Lent Bumps 2018

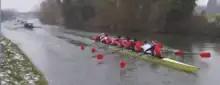
LMBC rowing over head of Lents, Saturday, 2018

rowed over in both of their races to retain the headship they won in 2017.